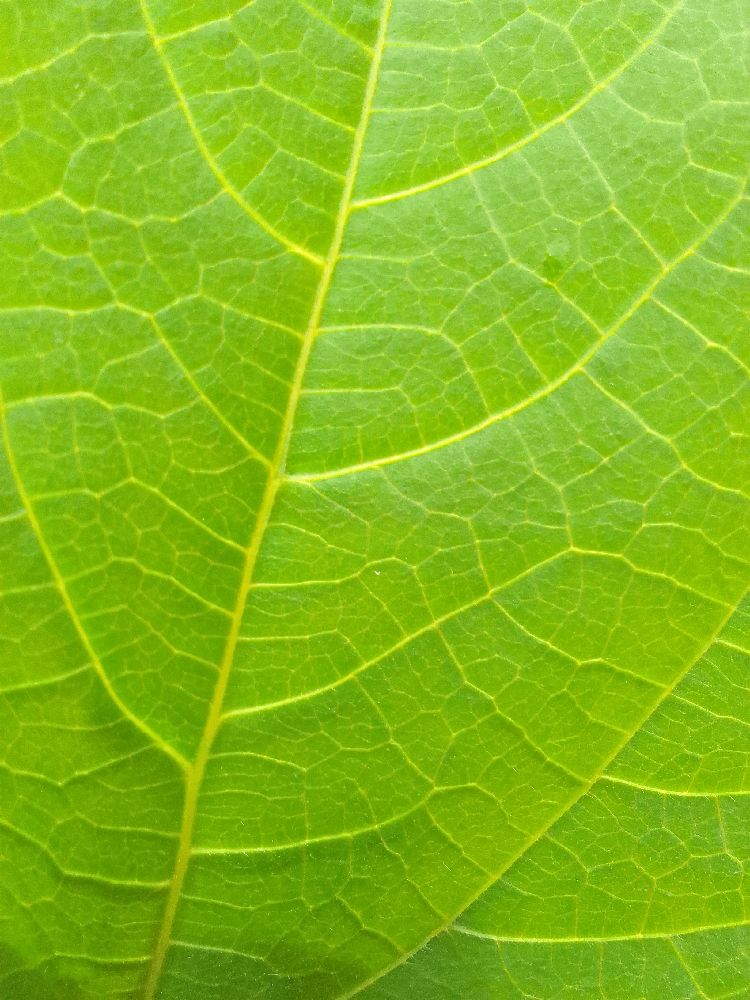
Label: healthy